HMS Devastation (1804)

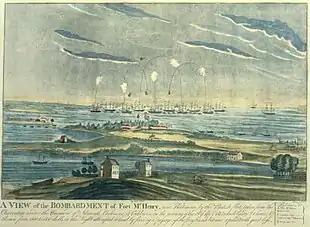
British bomb-vessels attack Fort McHenry, a contemporary print

During the War of 1812 "Devastation", commanded by Thomas Alexander, was part of the squadron under the command of James Gordon that in August–September 1814 sailed up the Potomac River in the raid on Alexandria, seeing the destruction of Fort Warburton, and accepting the surrender of the town. There they captured twenty-two merchant vessels and vast quantities of plunder, including 16,000 barrels of flour, 1,000 hogsheads of tobacco, 150 bales of cotton and some $5,000 worth of wine, sugar and other items before withdrawing. In the subsequent Battle of Baltimore, "Devastation" was one of five bomb-vessels that shelled Fort McHenry for 25 hours on 13–14 September, though without result.